Mahindra e2o

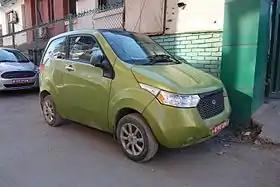

The Mahindra e2o, previously Reva NXR, is an urban electric car hatchback manufactured by Mahindra Reva or Reva Electric Vehicles in 2013–2017. The e2o is the successor of the REVAi (or G-Wiz as it was known in the UK) and was developed using Reva's technology, and has a range of .